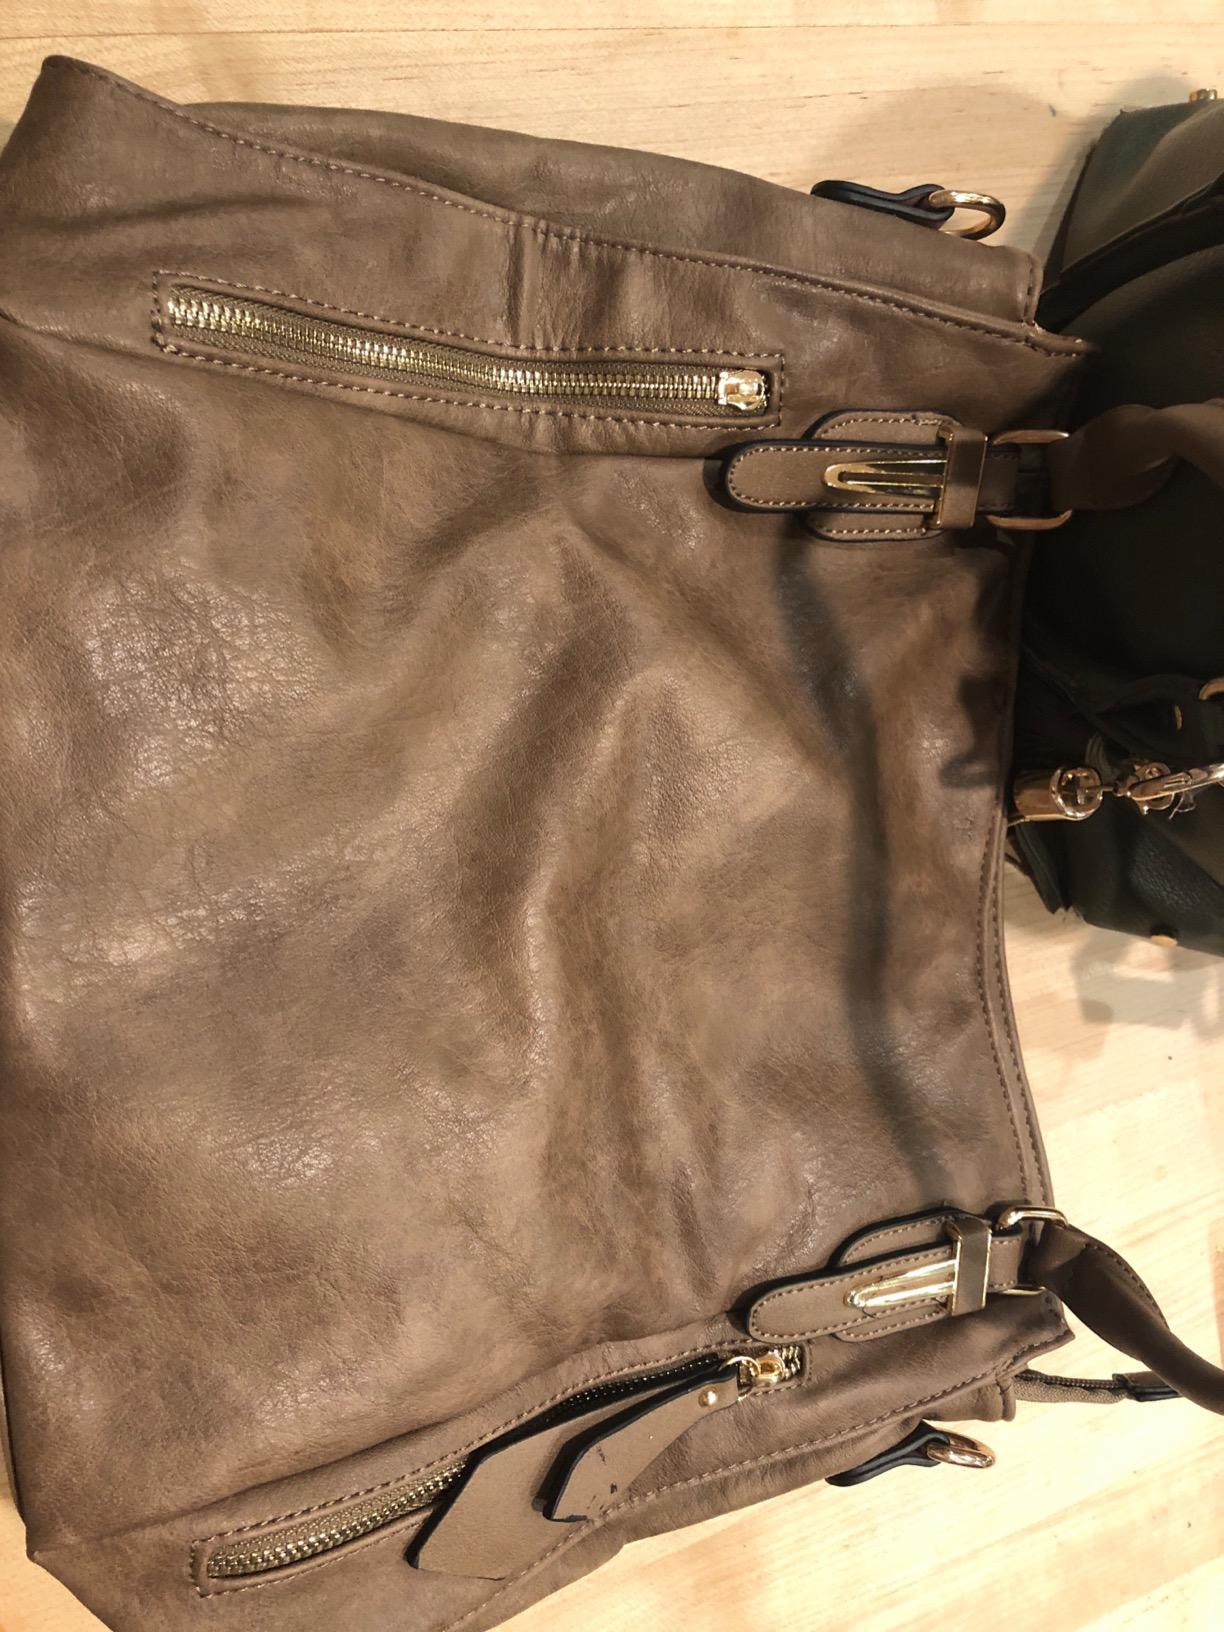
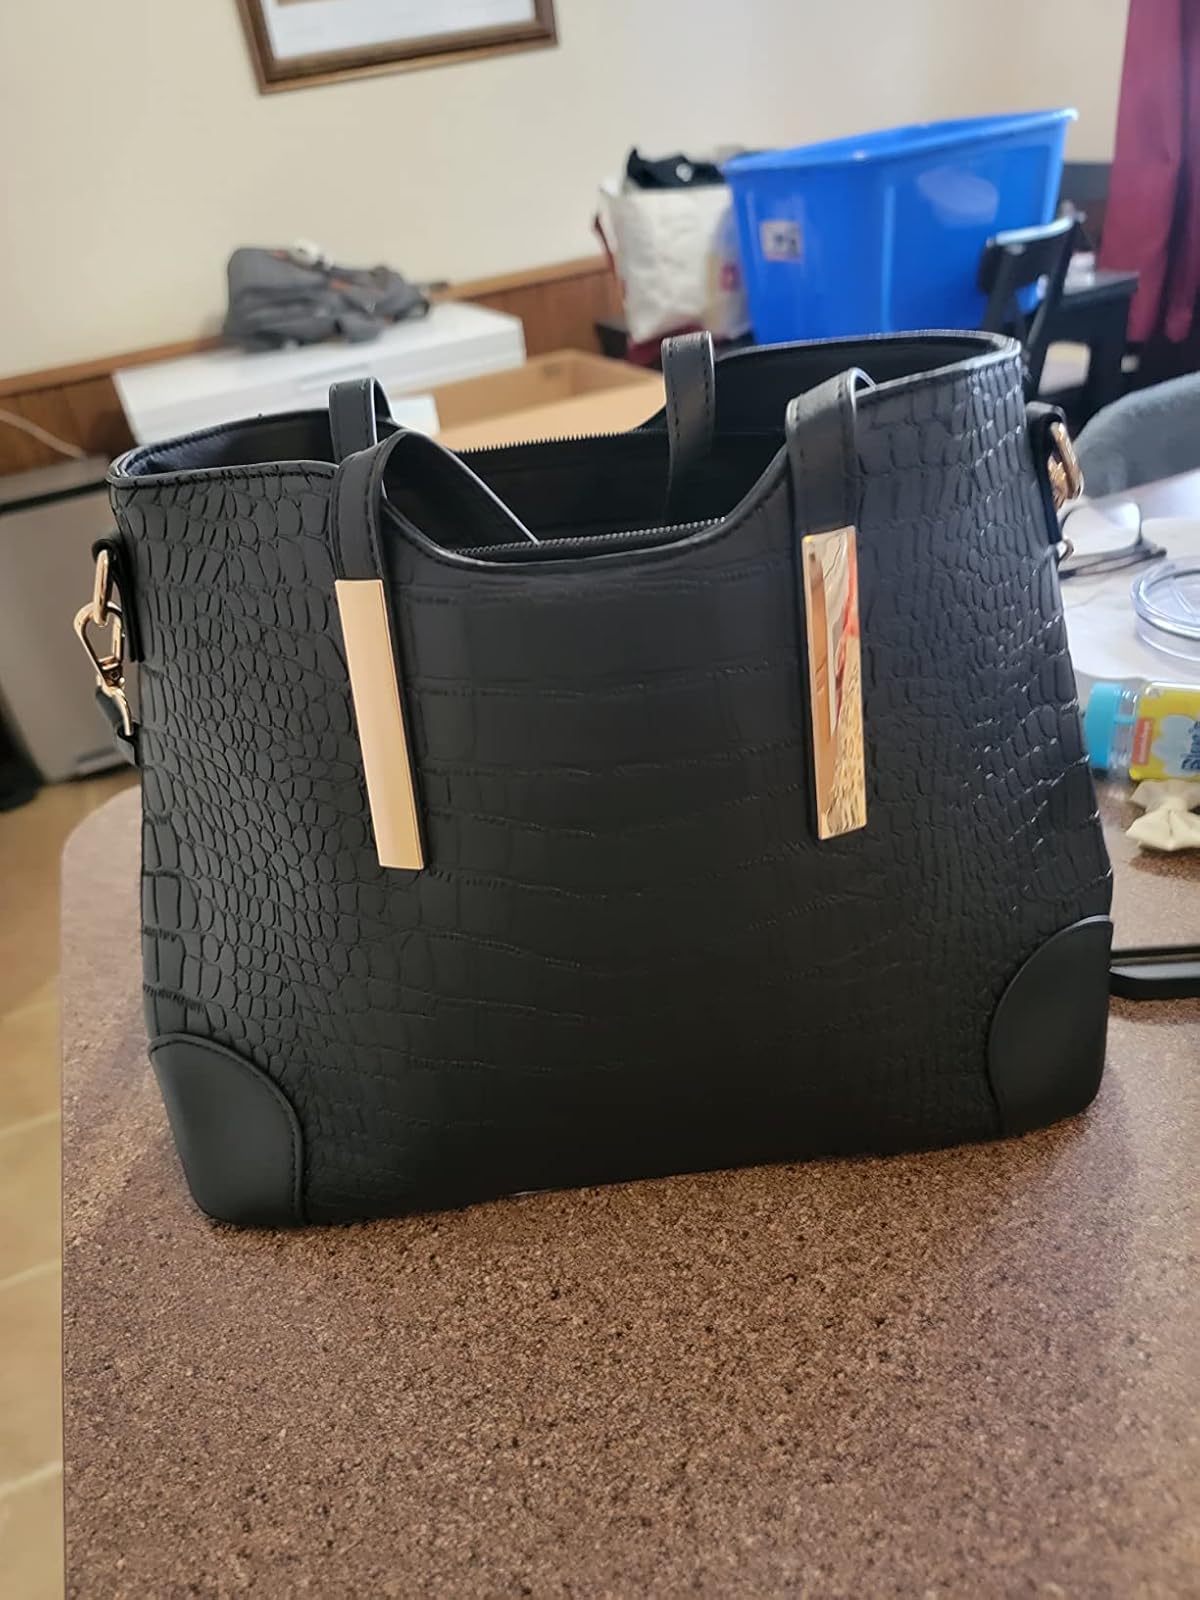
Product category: accessories_handbag
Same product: no